St James' Chapel, Lindsey

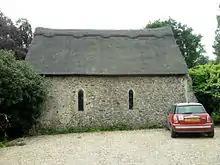
St James' Chapel, north side

St James' Chapel is a 13th-century chapel located near the village of Lindsey, Suffolk, which served as a chantry chapel for nearby Lindsey castle. It is recorded in the National Heritage List for England as a designated Grade I listed building and scheduled monument.